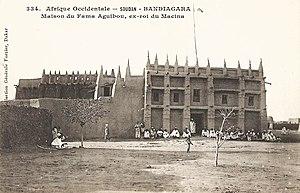
François-Edmond Fortier, Bandiagara. Maison du Fama Aguibou, ex-roi du Macina'. Afrique Occidentale - Soudan.